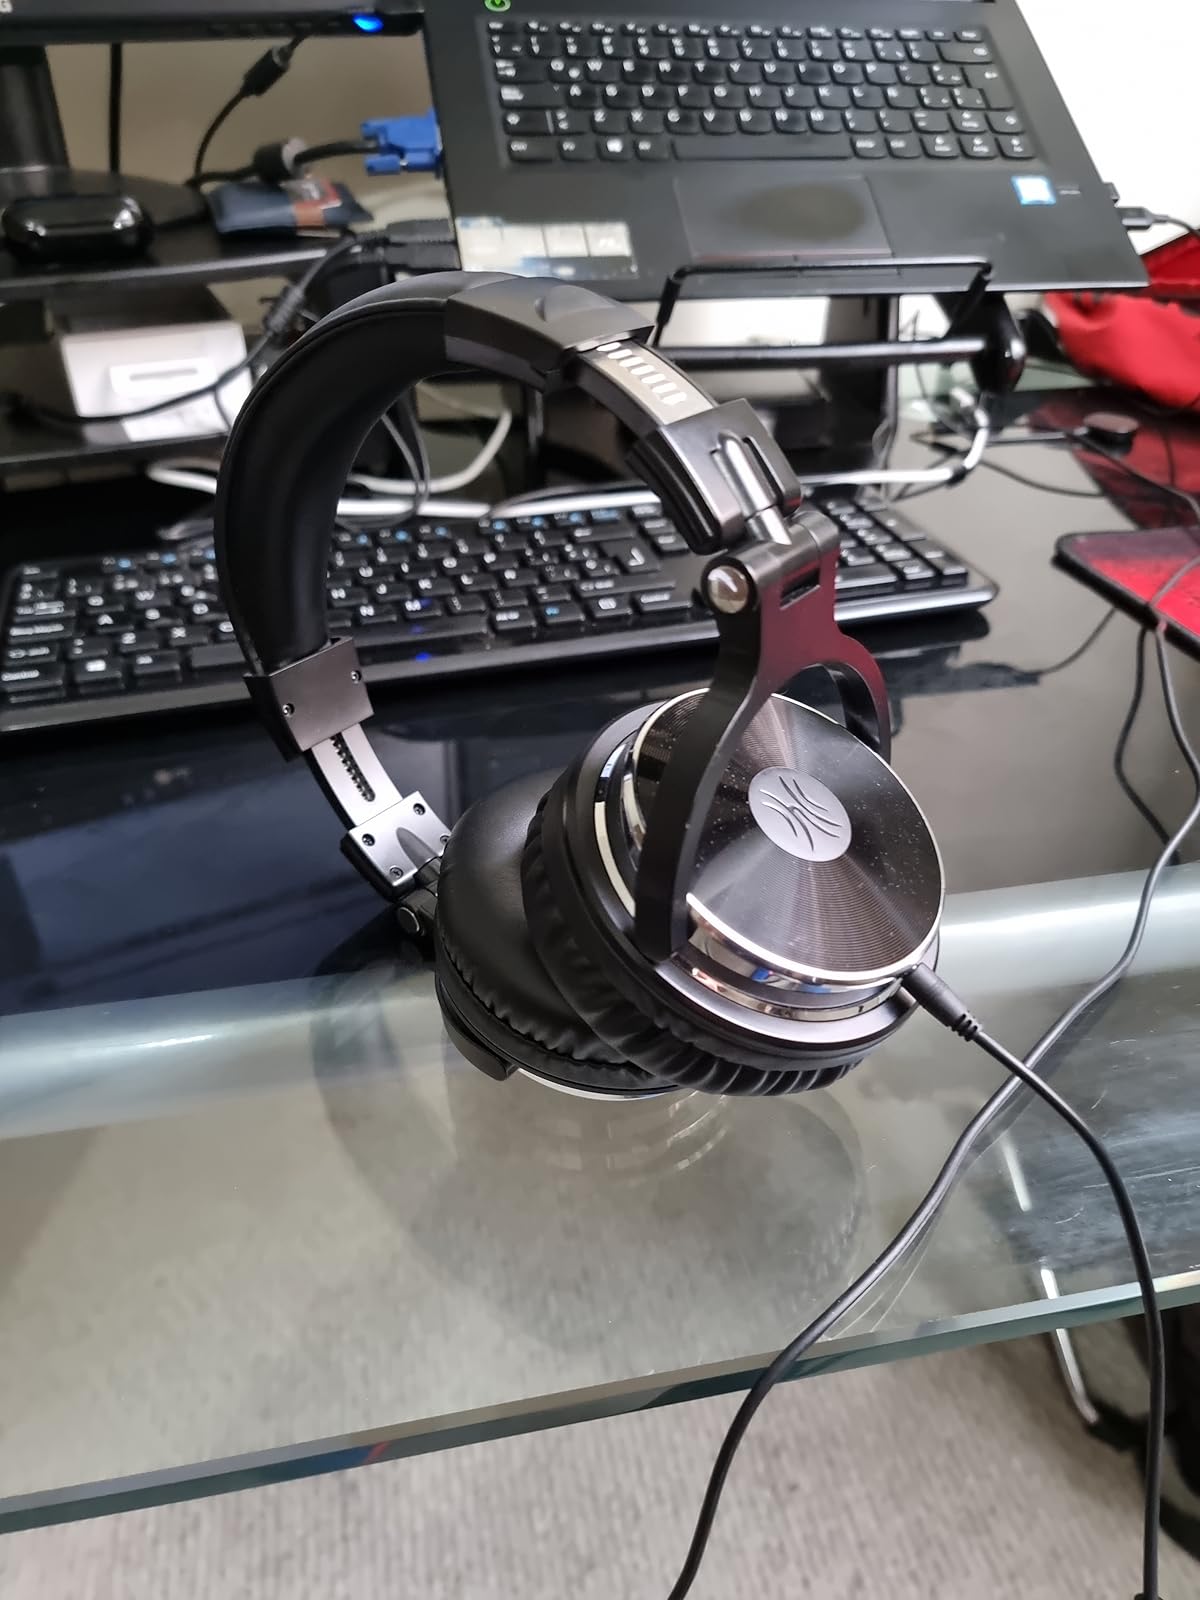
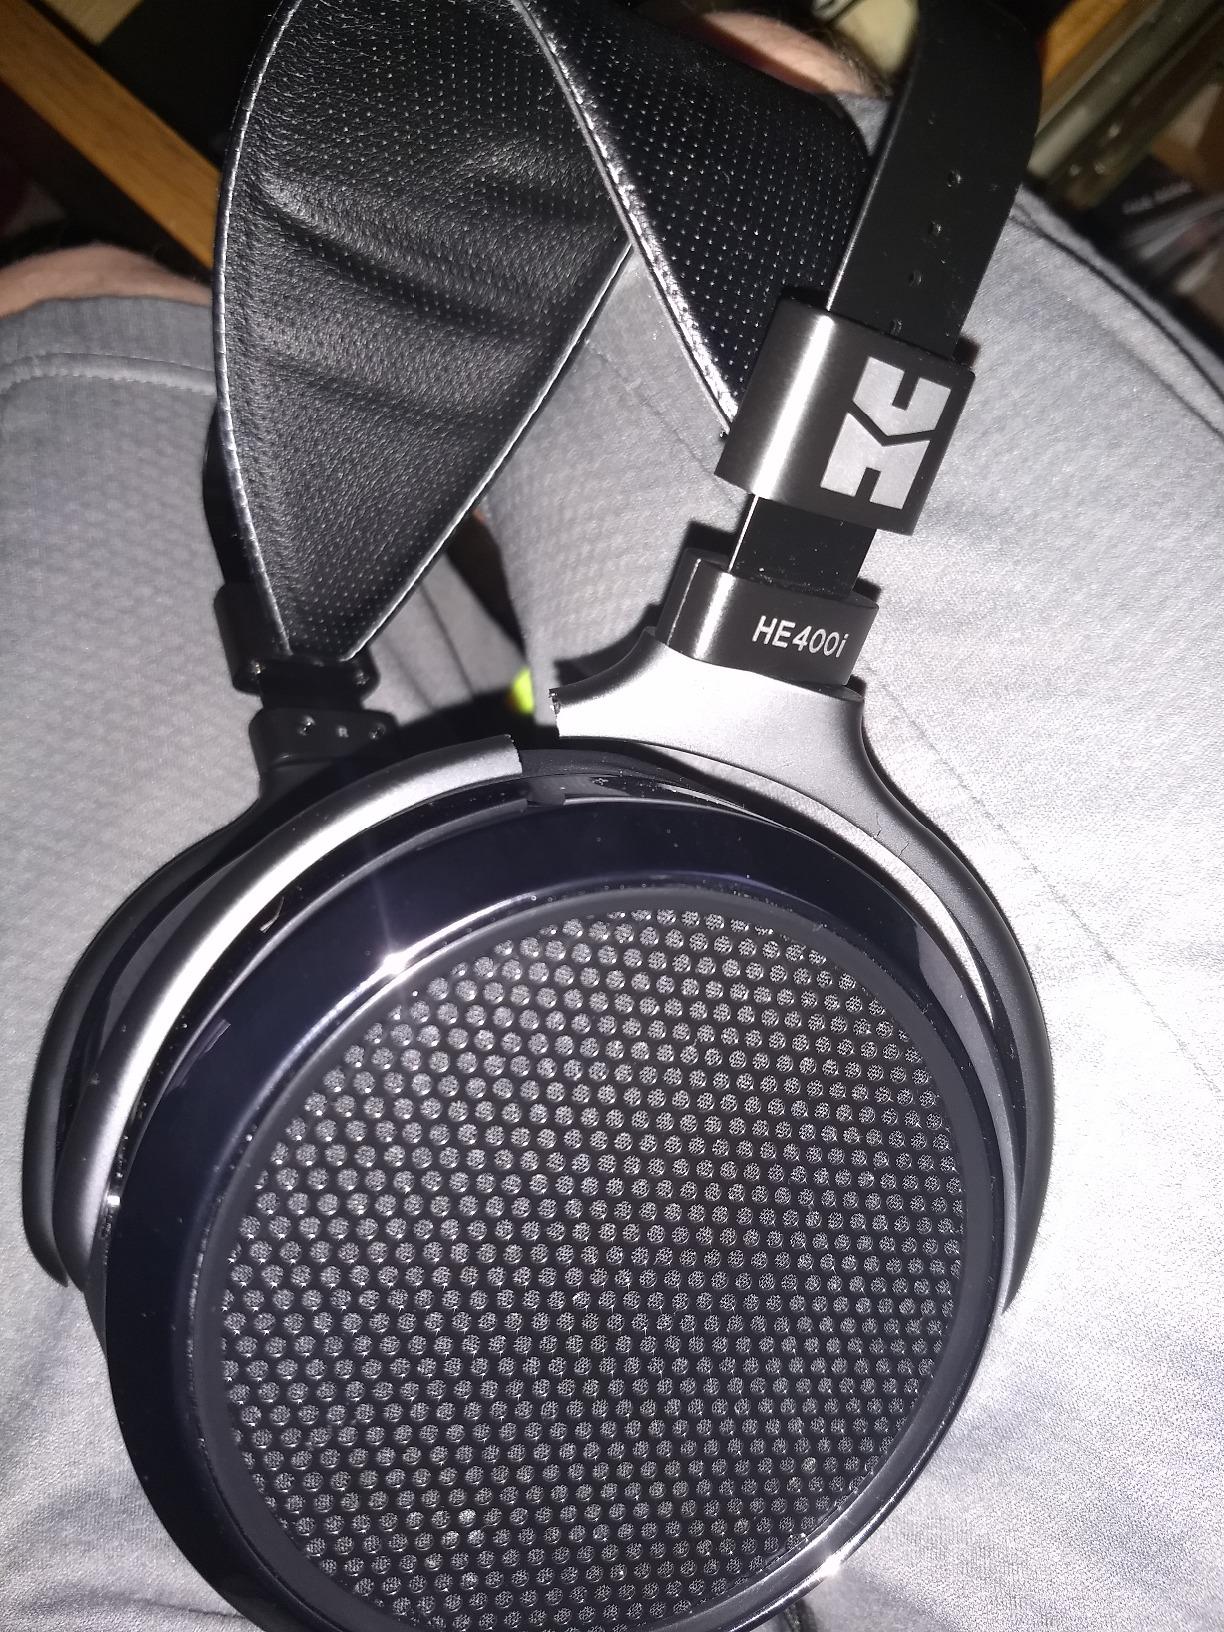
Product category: headphones
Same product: no